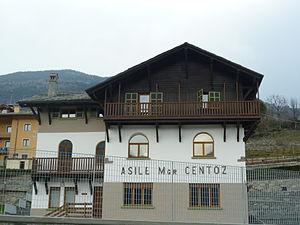
Asile Mgr. Louis Centoz à Saint-Pierre
Saint-Pierre est une commune italienne de la Vallée d'Aoste.